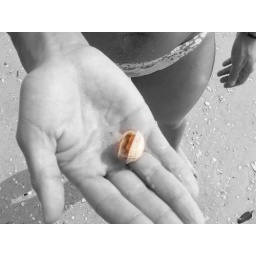
found on the beach by a land-locked girl who's dying to swim away...amazing